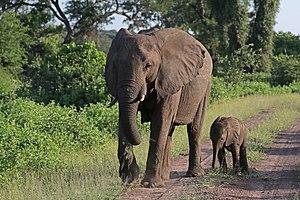
L'Éléphant de savane d'Afrique ou simplement Éléphant de savane est une espèce de mammifères de la famille des Éléphantidés. Il s'agit d'un des plus grands animaux terrestres, qui mesure en moyenne 4 mètres à l'épaule et pèse environ 6 tonnes pour le mâle et 4 tonnes pour la femelle. Cette espèce se rencontre en prairie, marécage, et bord de fleuve, jusqu'en Afrique du Sud. Il fait partie des éléphants contemporains survivants.
L'Autorité de gestion de la faune sauvage et des parcs du Zimbabwe est une agence du gouvernementale du Zimbabwe dont la mission est de gérer les parcs nationaux. À l'origine, ces parcs avaient été créés afin de mettre en valeur les terres improductives. À cette époque l'attention n'était pas prétée aux projets de conservation du patrimoine. La législation ayant évolué, des moyens furent mis en œuvre tant et si bien que le pays est devenu un leader mondial dans la gestion de la faune.